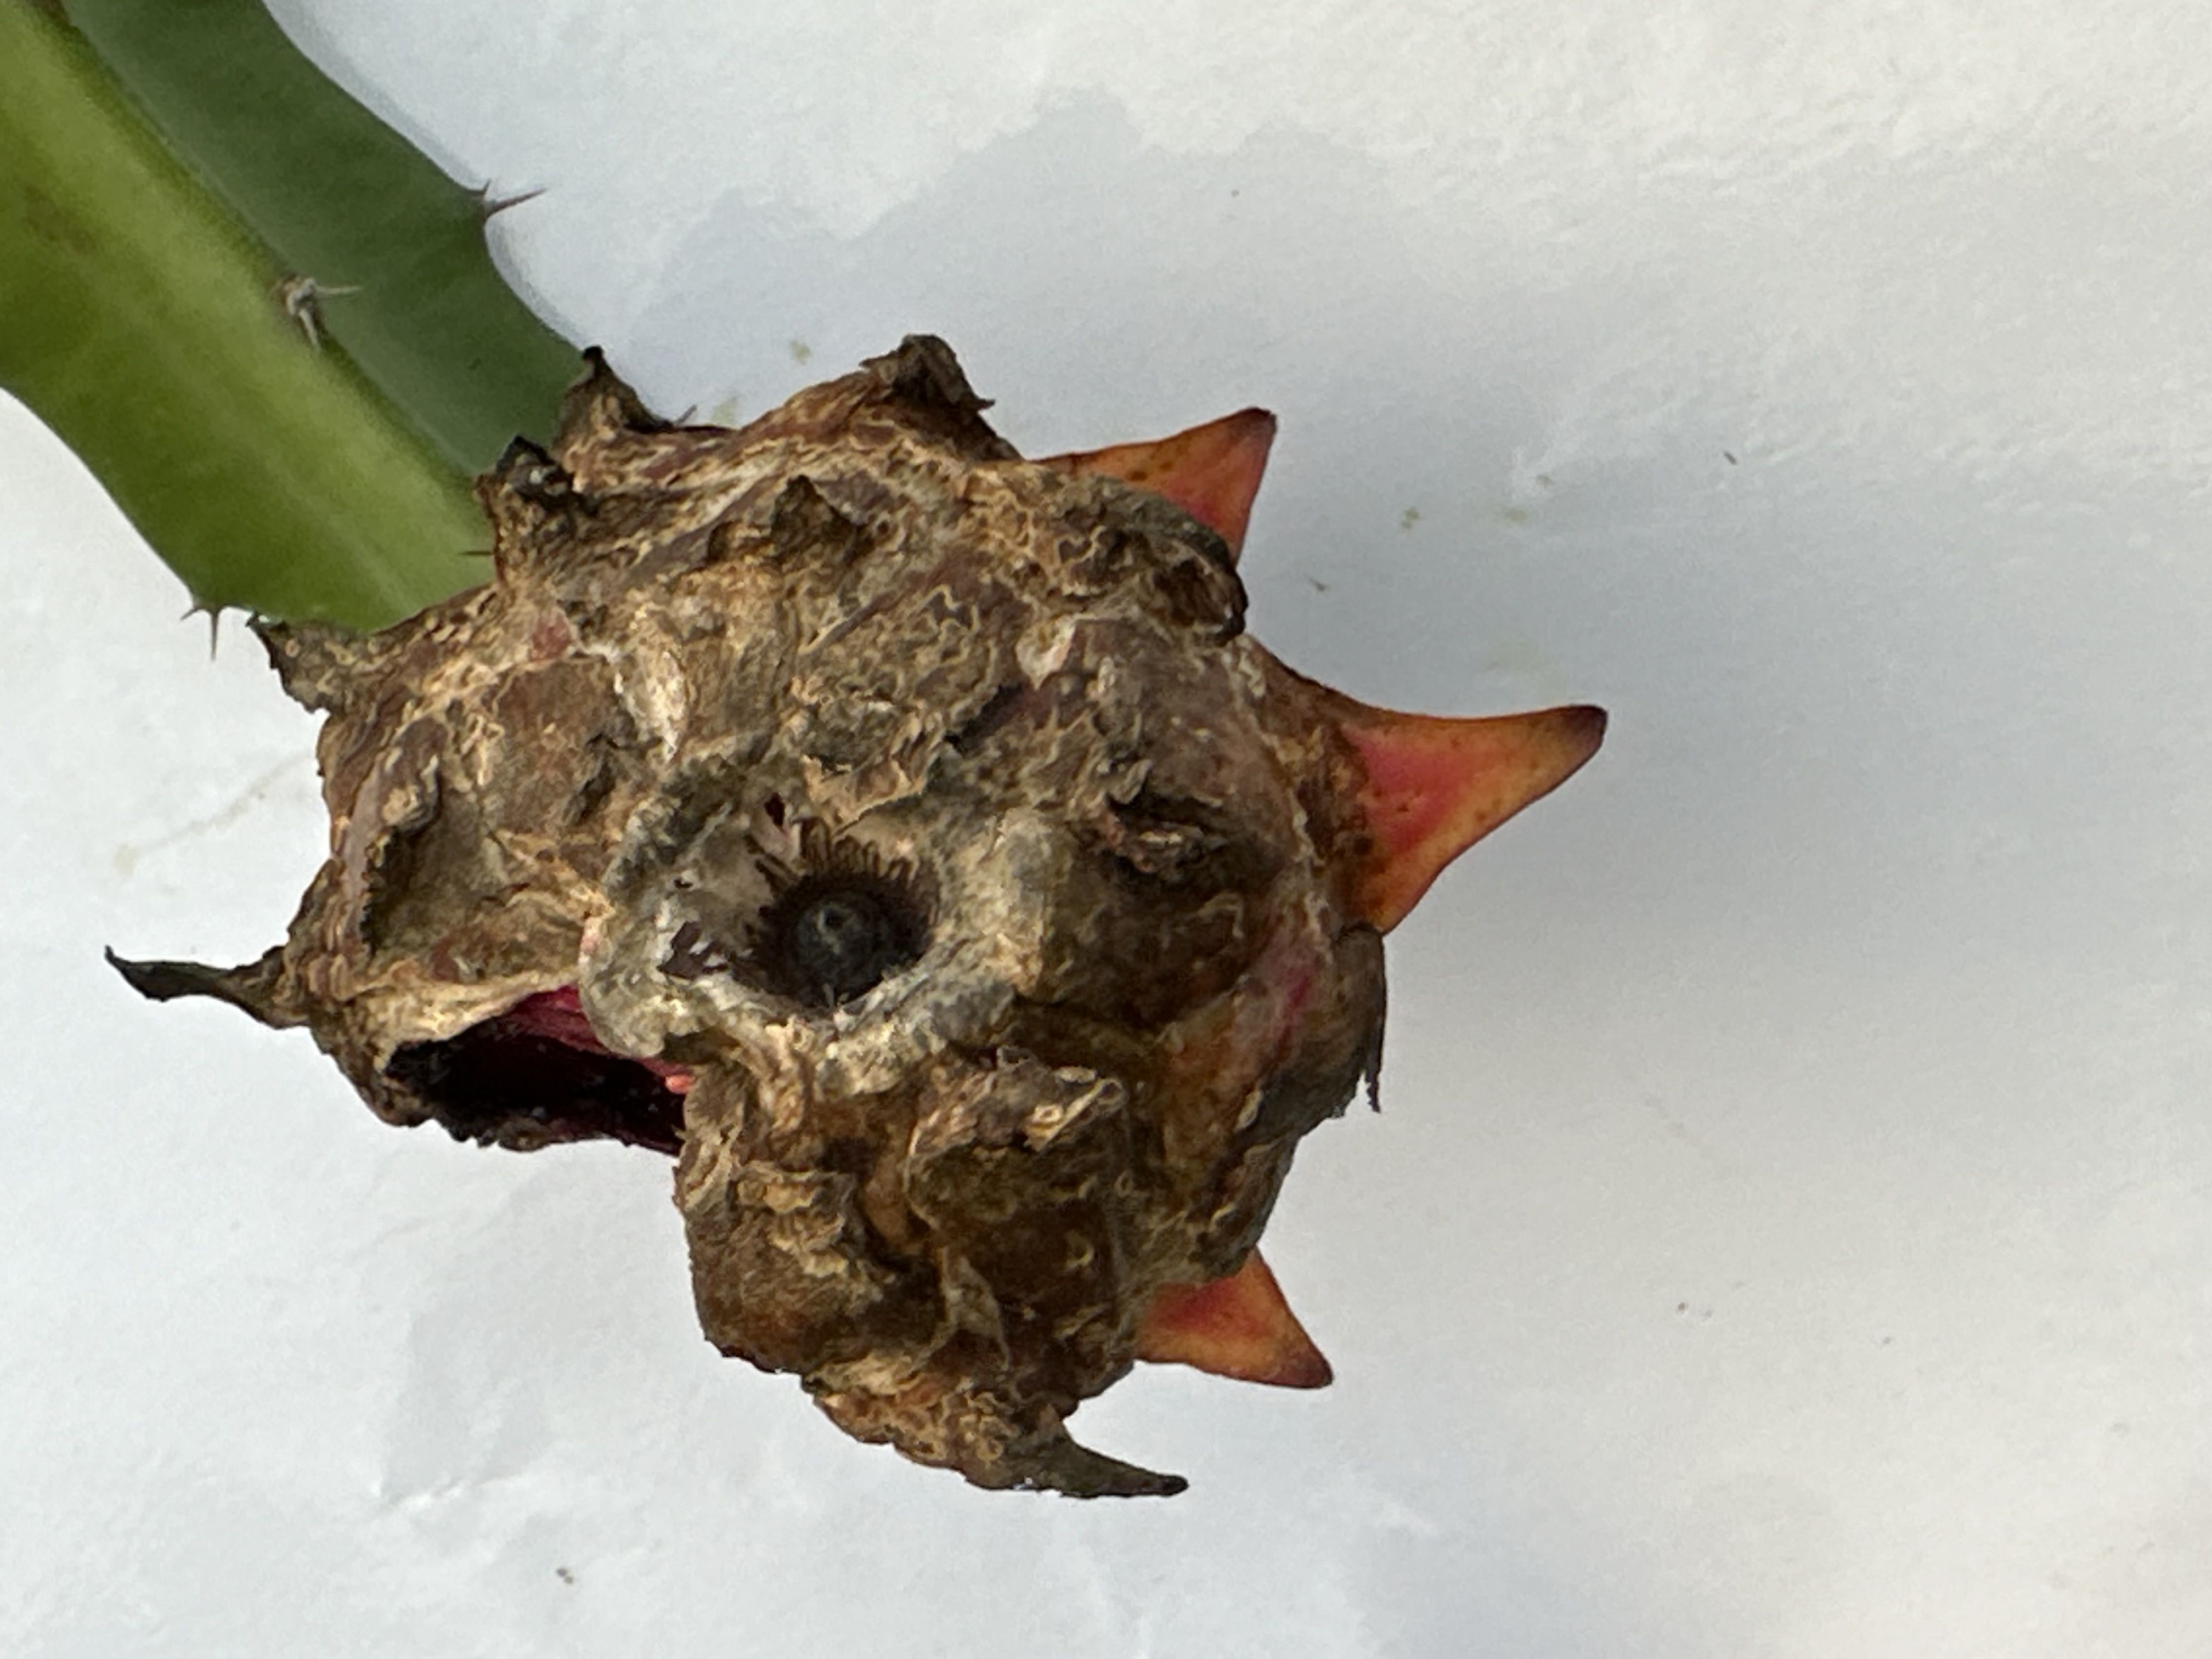
Label: Bad fruit